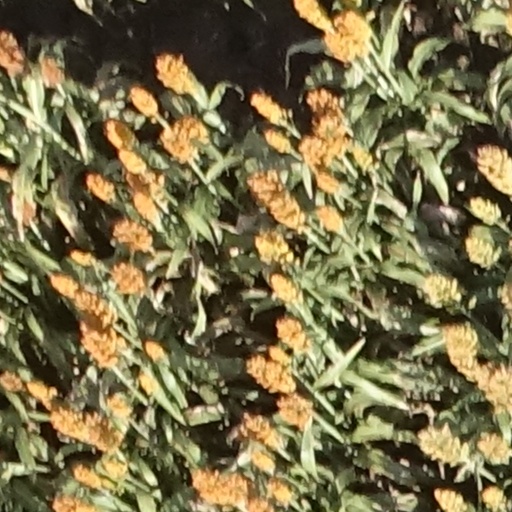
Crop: sorghum